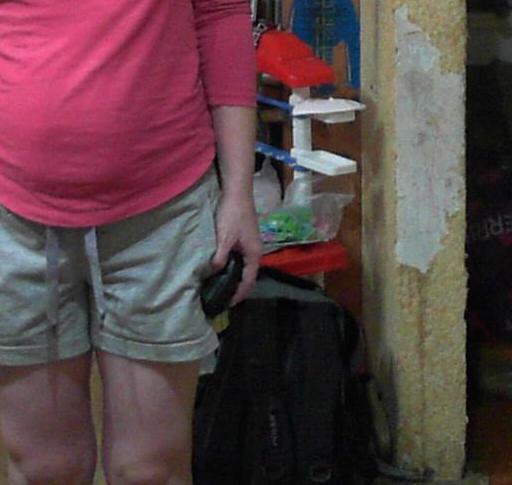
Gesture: no_gesture